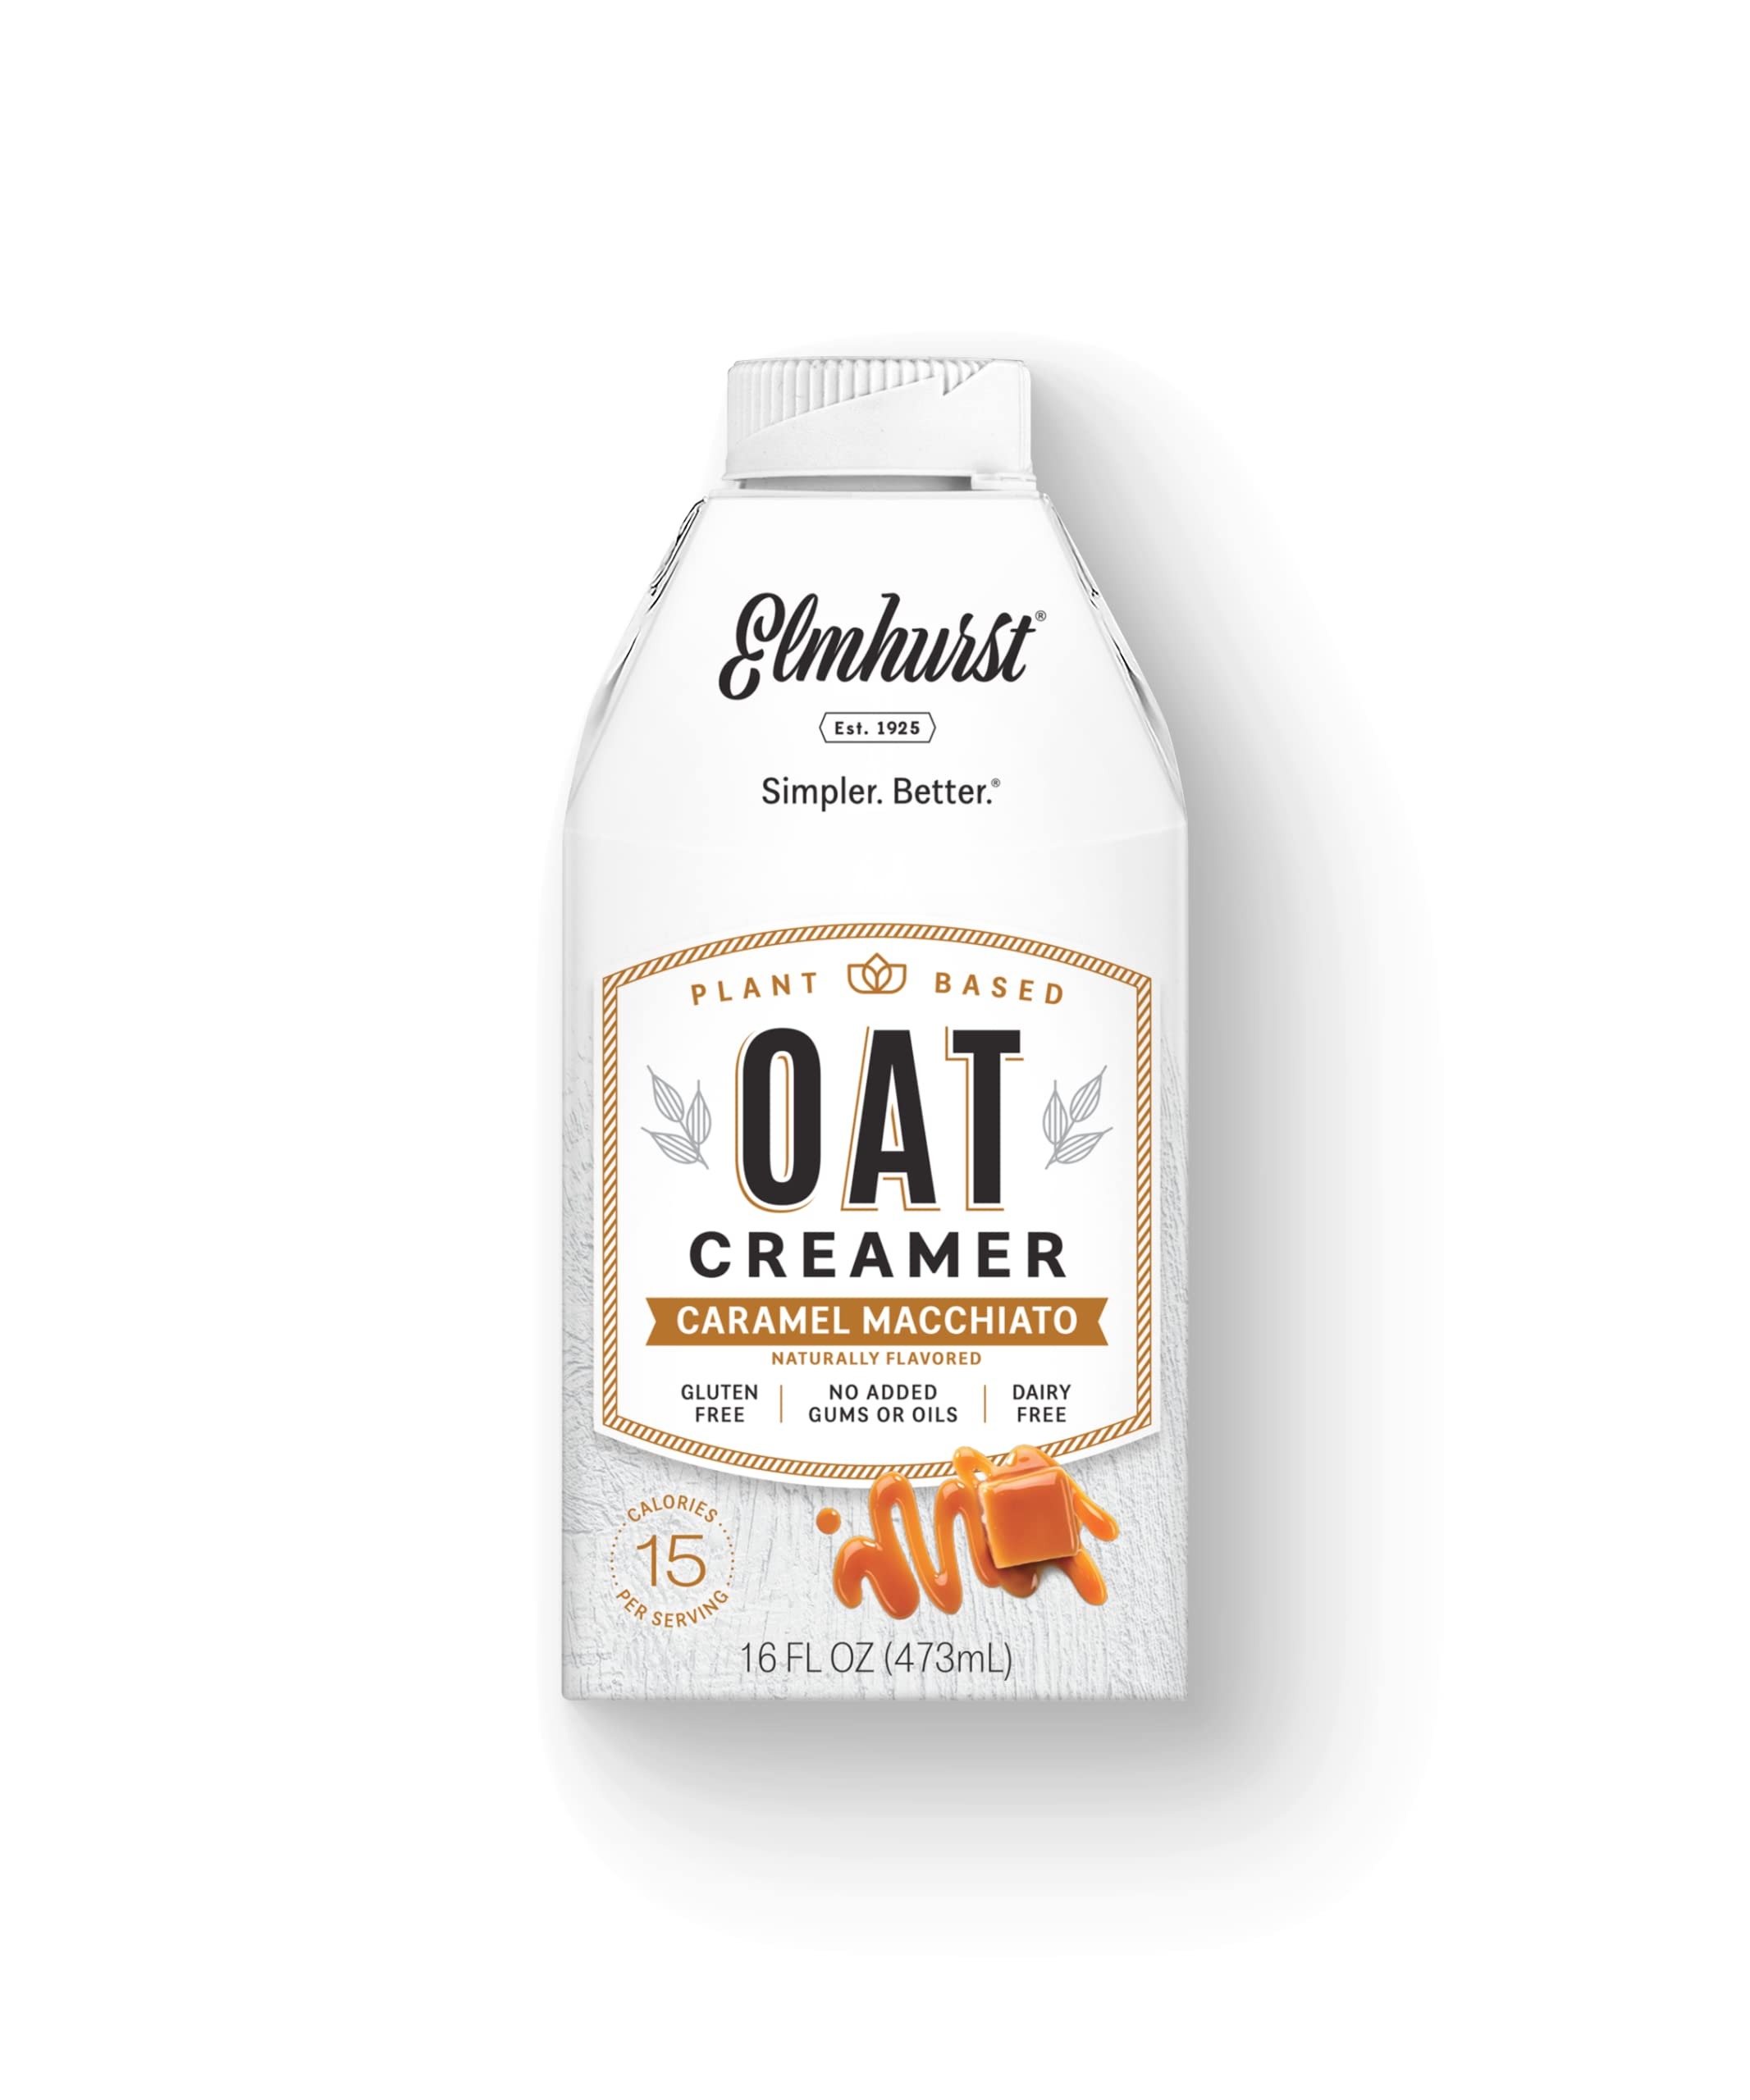
Item Name: Elmhurst 1925 Caramel Macchiato Oat Creamer, Plant-Based, Vegan, 16 Ounce (Pack of 6)
Bullet Point 1: Caramel Macchiato Oat Creamer: Enjoy the coffee shop favorite at home with a splash of our indulgent plant-based creamer; Made from 100 percent whole grain oats, hemp seeds and buttery caramel for a balance of sweet and creamy with 1g sugar
Bullet Point 2: Simple Ingredients: Dairy-free, gluten-free, vegan creamer made without gums, oils or fillers; Crafted with HydroRelease method to retain more nutrients; Carrageenan-free; Kosher; Non-GMO Project Verified; Shelf stable until opened
Bullet Point 3: Made For Coffee: Perfected by baristas, our wide selection of dairy-free milks, nogs and creamers elevate your coffee experience, so you can enjoy your favorite coffeehouse drinks at home
Bullet Point 4: Enjoy Hot or Cold: Our Oat Creamers add velvety body and decadent flavor to any roast or blend; Our Barista Editions can be steamed, frothed or foamed for the perfect plant-based latte or cappuccino, or splashed in coffee for added creaminess
Bullet Point 5: Elmhurst Milks: We believe that plant-based milks should be as tasty and nutritious as whole grains, nuts and seeds; That's why we only use a few simple ingredients in each carton; It's Simpler, Better
Product Description: Bring this coffee shop favorite home with our Caramel Macchiato Oat Creamer. We blended rich, buttery caramel with our oat milk and hemp cream for the perfect balance of sweet and creamy. And with just 1g added sugar per serving and zero fillers or gums, now you can treat yourself every morning with your new favorite creamer!
Value: 96.0
Unit: Fl Oz

Price: 24.585